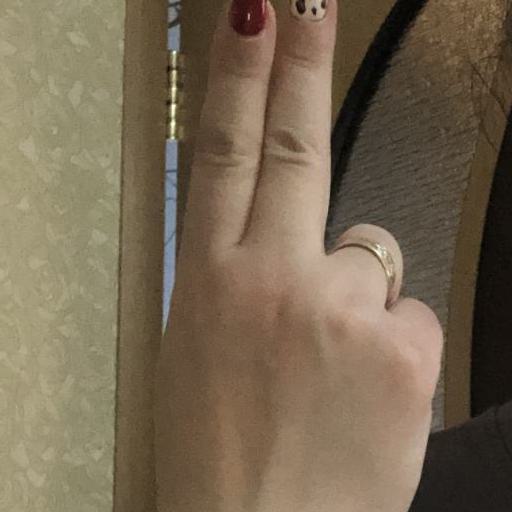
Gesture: two_up_inverted